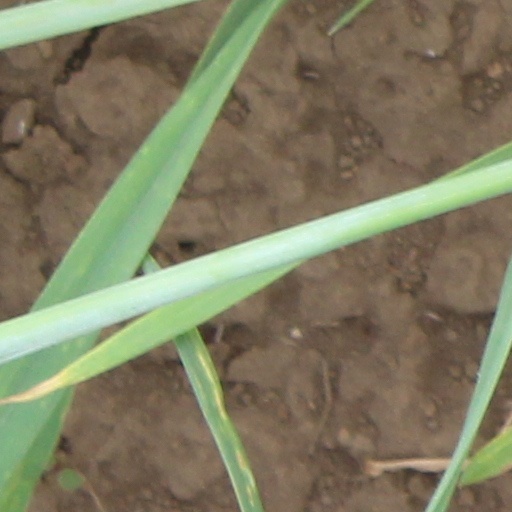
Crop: wheat